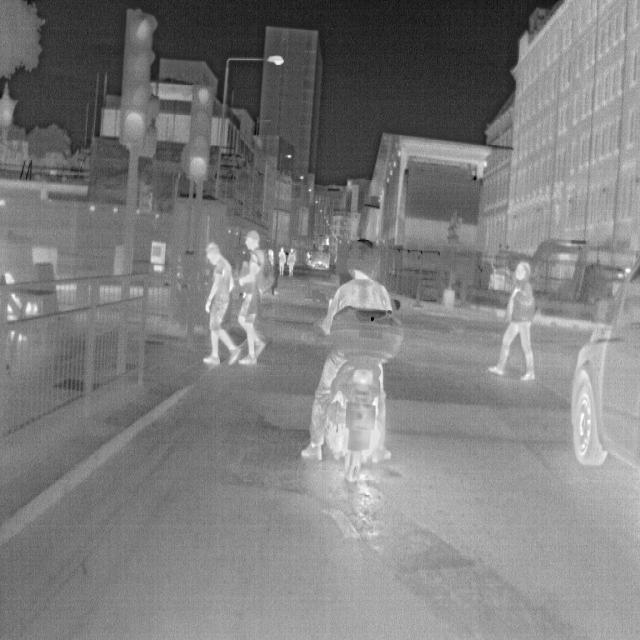
Detected objects:
label: person
label: person
label: person
label: person
label: person
label: person
label: person
label: person